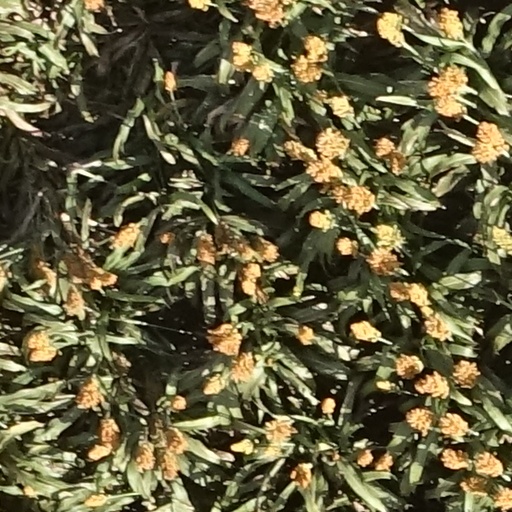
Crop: sorghum